Supercomputer operating system

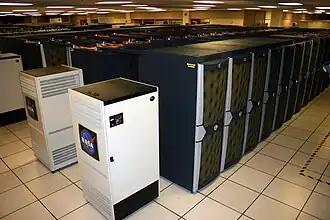
The supercomputer center at NASA Ames

In the 1980s the cost for software development at Cray came to equal what they spent on hardware and that trend was partly responsible for a move away from the in-house operating systems to the adaptation of generic software. The first wave in operating system changes came in the mid-1980s, as vendor specific operating systems were abandoned in favor of Unix. Despite early skepticism, this transition proved successful.